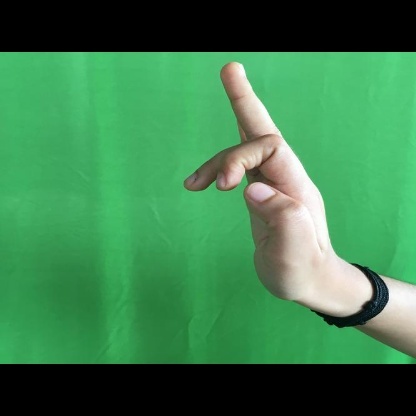
Mudra: Shukatundam